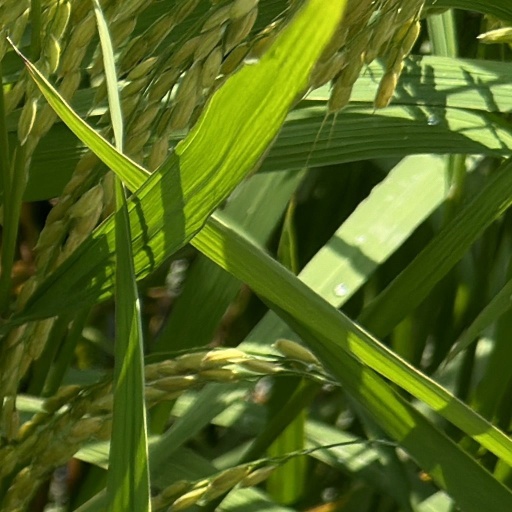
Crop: rice